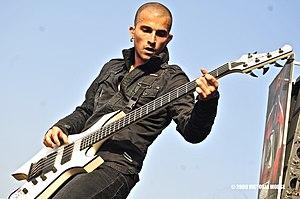
Paolo Gregoletto, né le 14 septembre 1985 à Miami, Floride, est le bassiste du groupe Trivium aux côtés de Matt Heafy, Corey Beaulieu et Alex Bent.
B.C. Rich est une marque de guitares acoustiques et électriques américaine fondée en 1969 par Bernardo Chavez Rico. Elle est principalement connue pour ses instruments aux formes pointues et exagérées. La marque a trouvé son premier public dans les années 1970 parmi les musiciens hard et jazz rock avant d’accroître sa notoriété dans les années 1980 avec l’essor du heavy metal. Actuellement B.C. Rich appartient à Hanser Music Group, une société de distribution basée à Hebron au Kentucky. Les instruments sont produits aux États-Unis et dans différents pays d’Asie.
Trivium est un groupe de heavy metal américain, originaire d'Orlando, Floride. Formé en 2000, le groupe est passé du metalcore avec ses deux premiers albums, au thrash metal, jusqu'au compromis entre les deux ; cependant, l'appartenance au style metalcore est niée et désapprouvée par le groupe. En 2013, le groupe compte plus de 6 millions d'albums vendus à travers le monde. En 2016, le groupe compte au total sept albums studio.